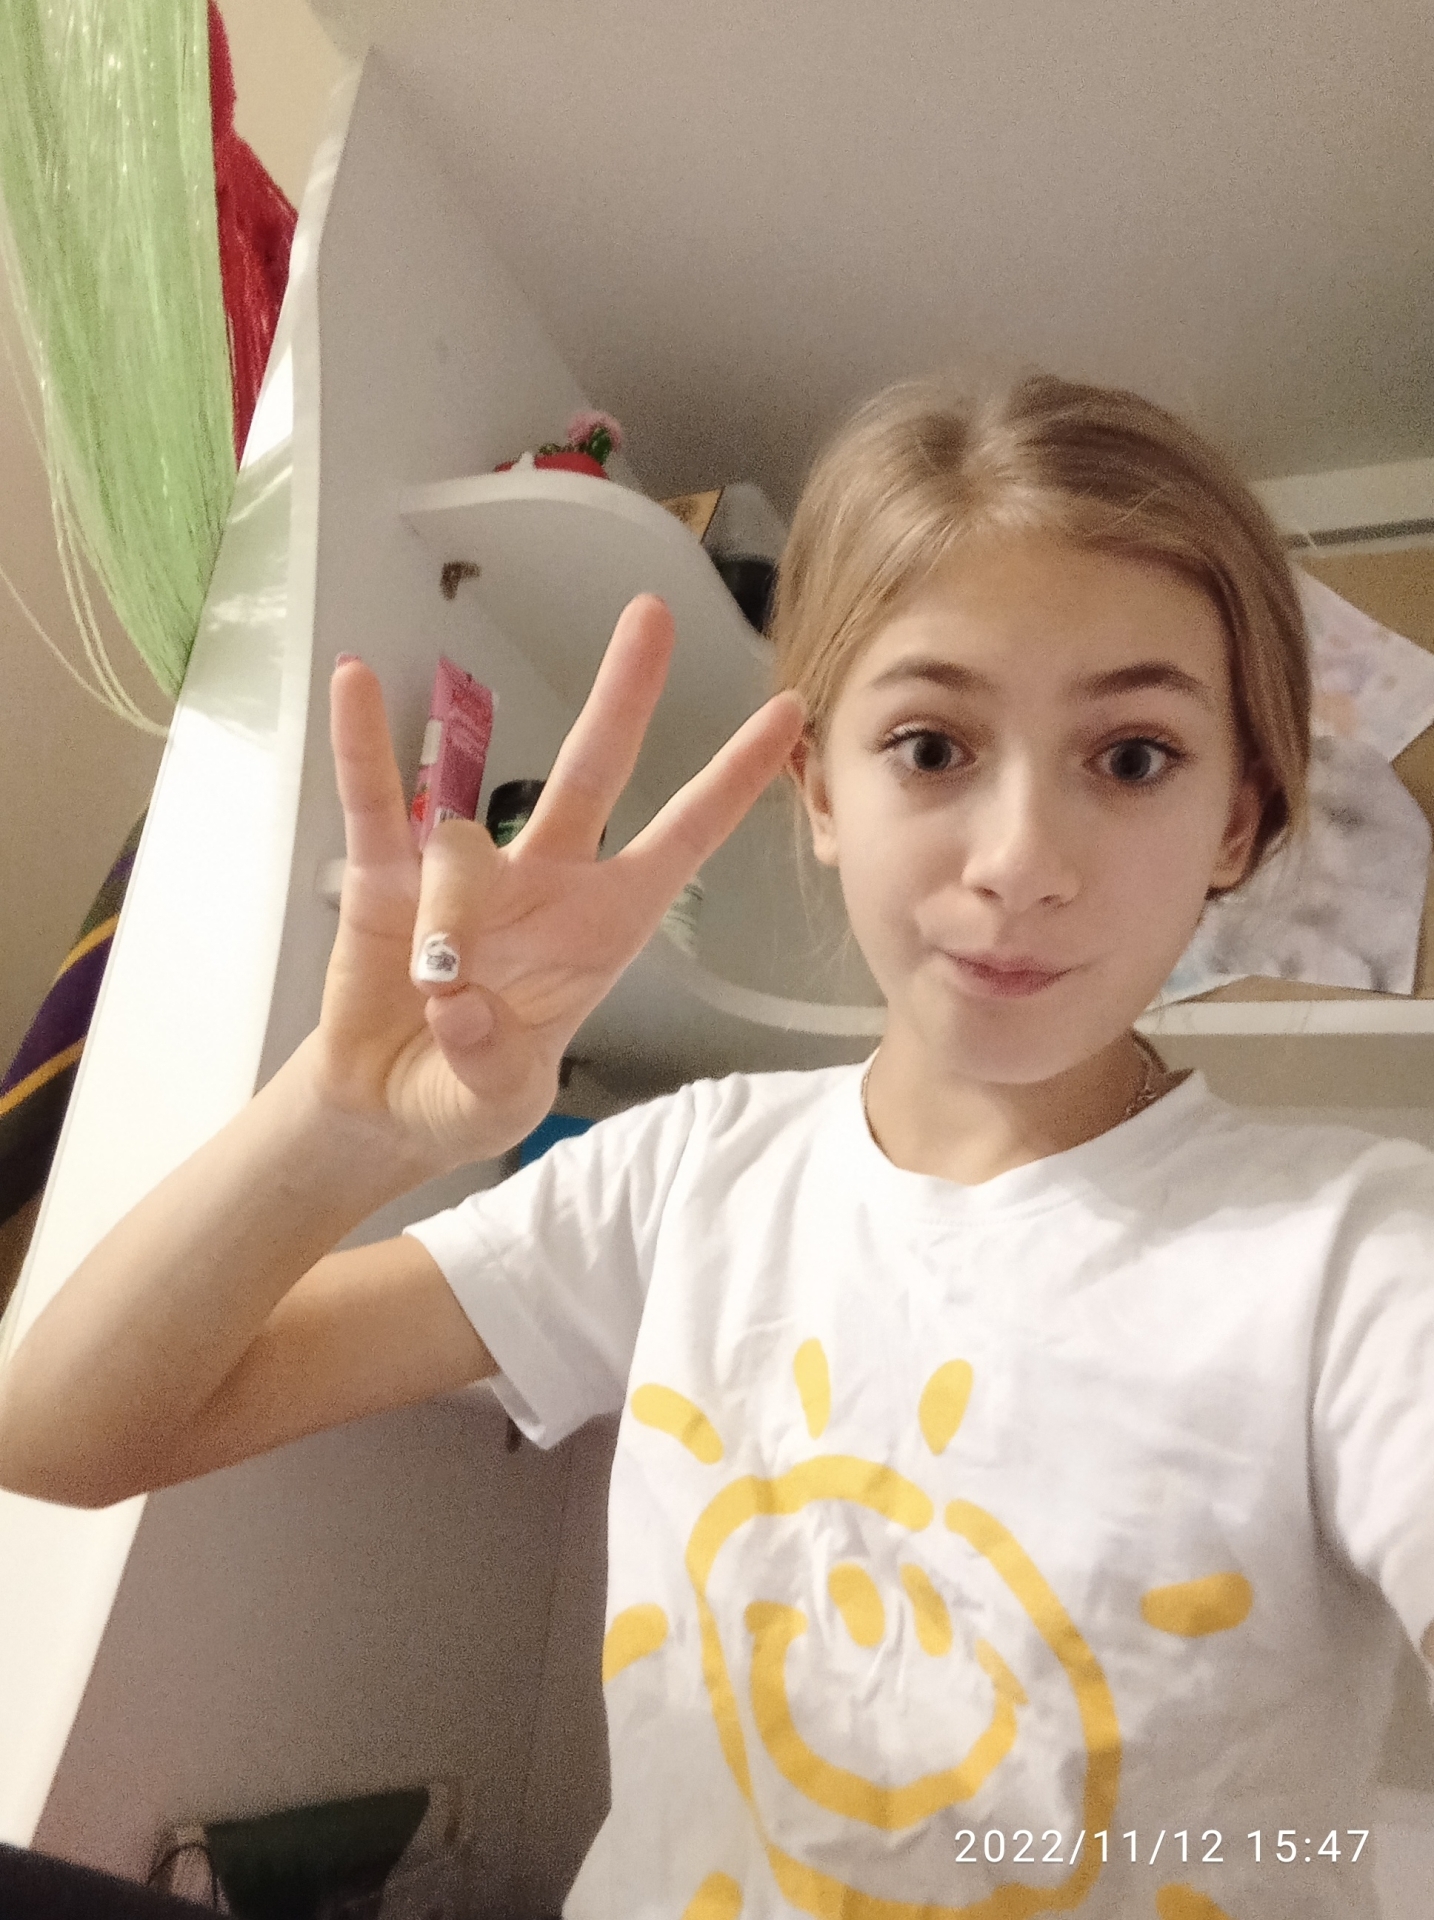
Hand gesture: three3